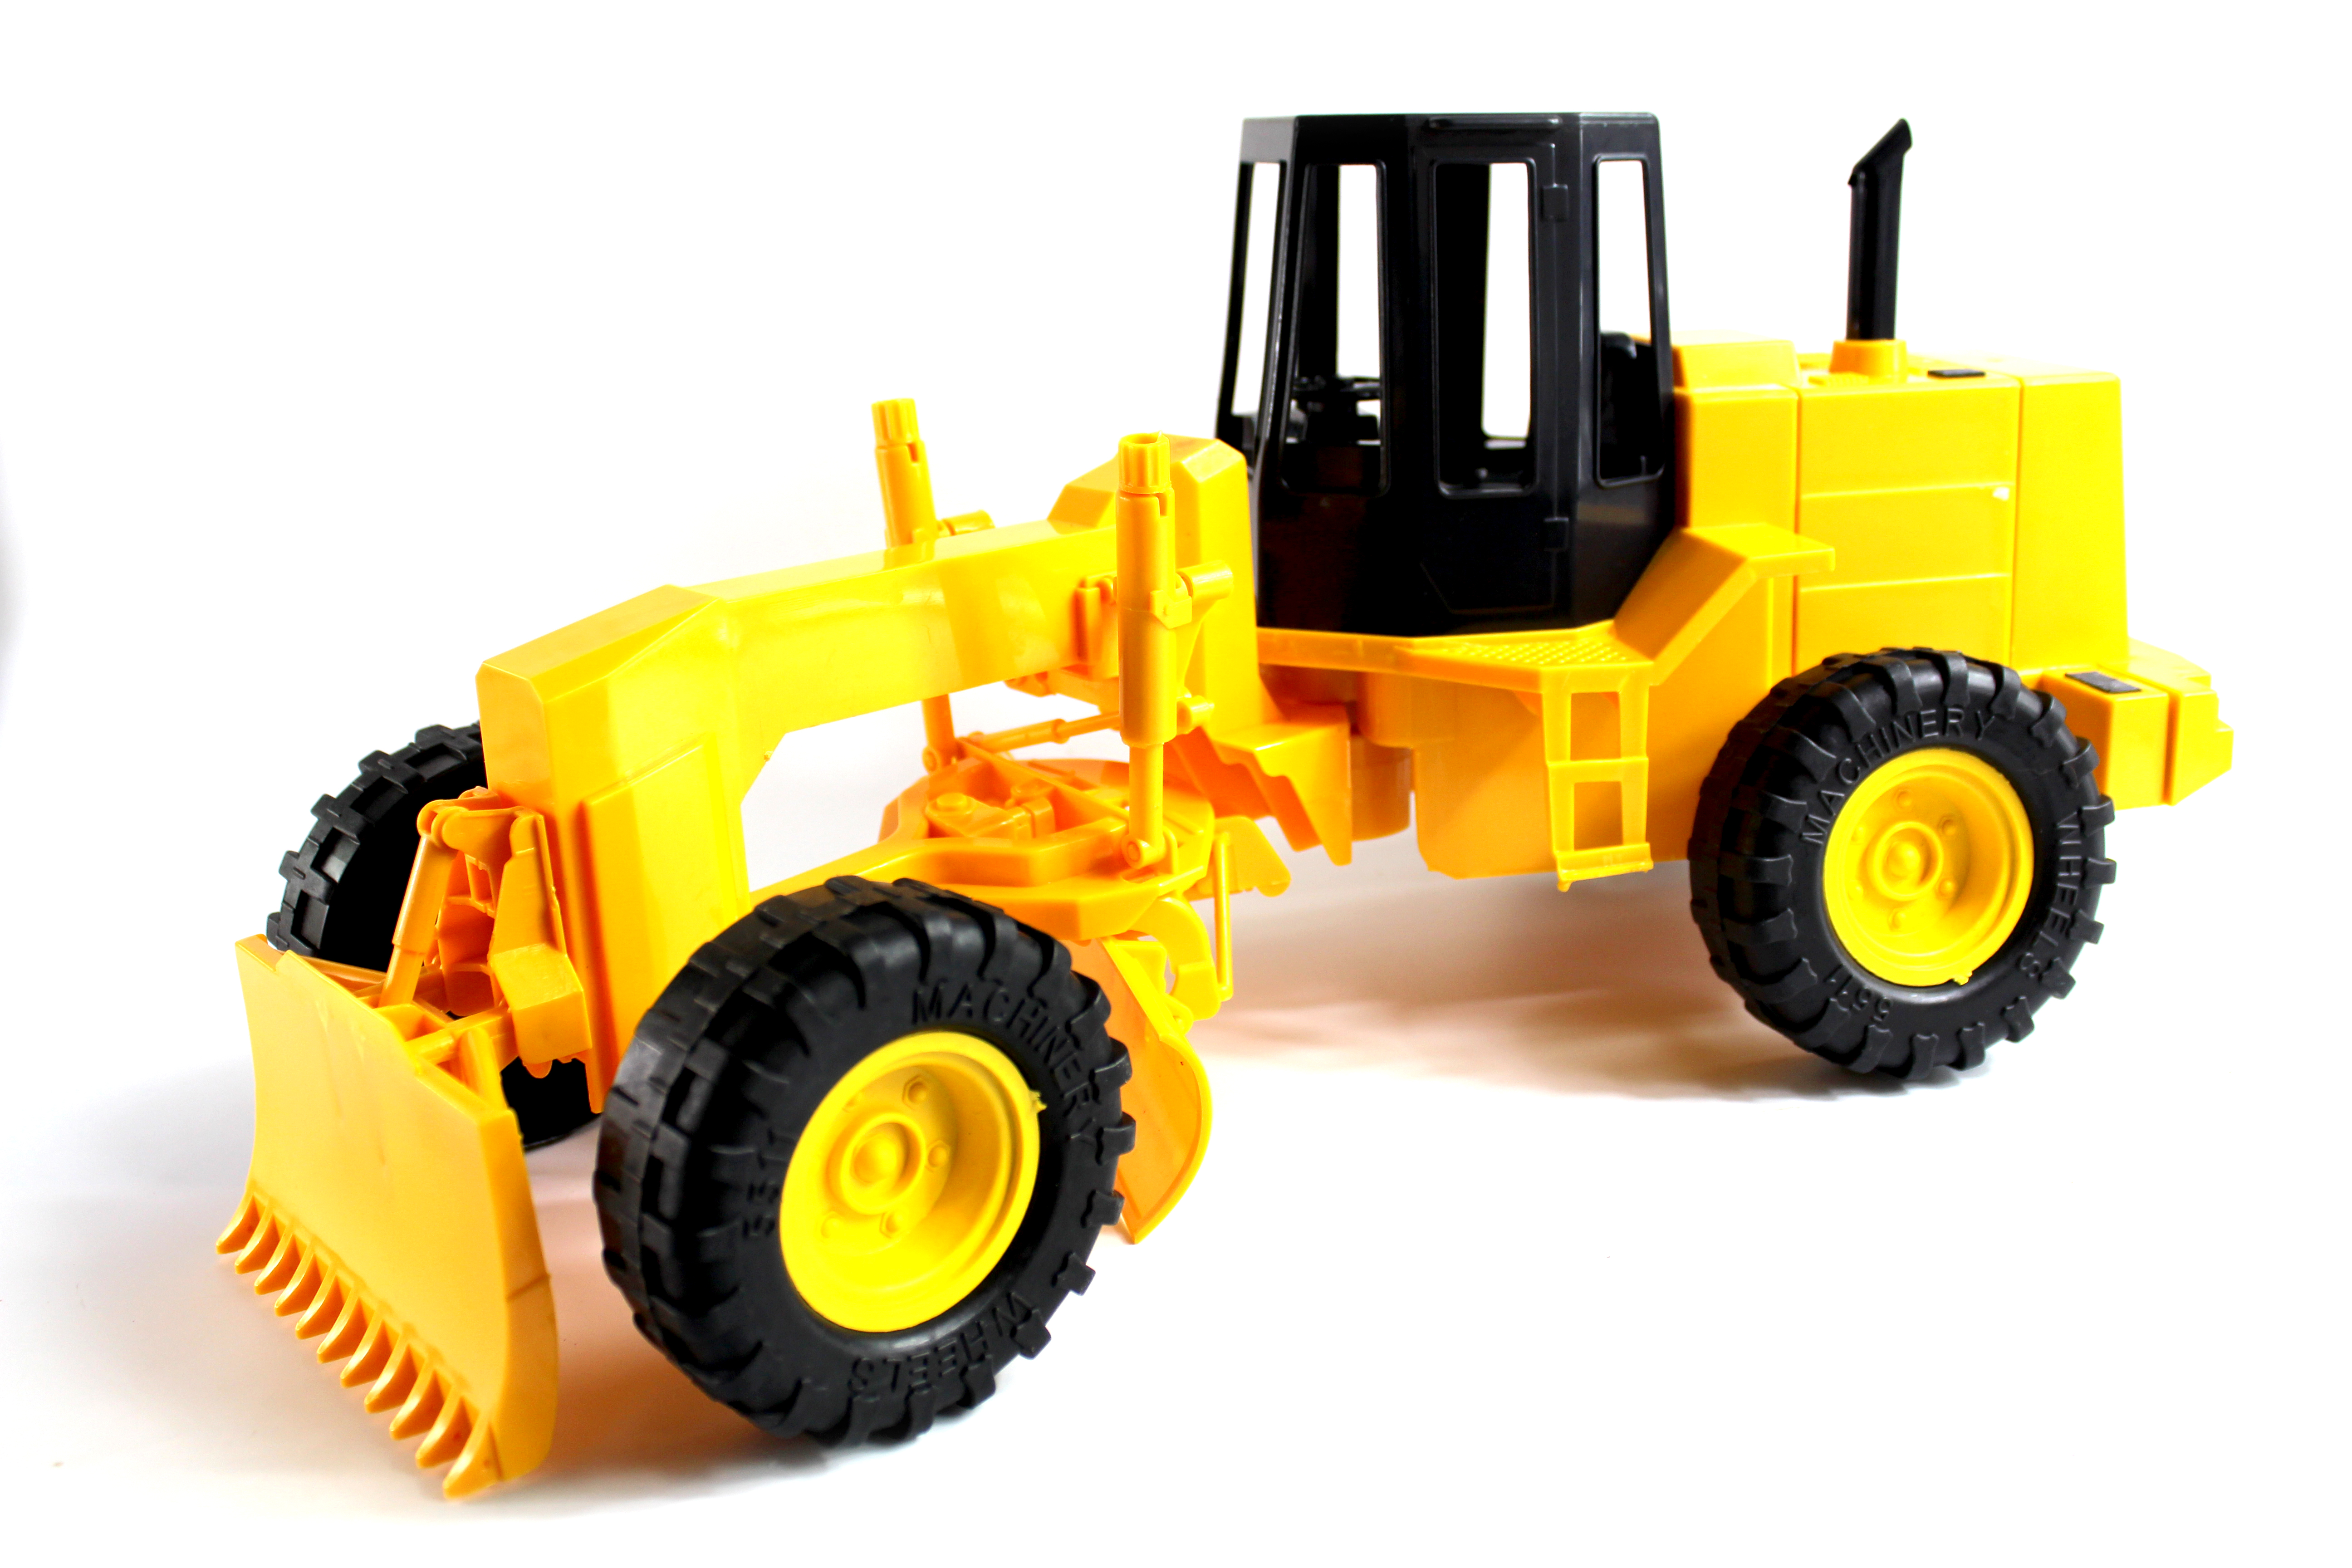
building, bulldozer, business, car, cargo, cement, collection, concrete, construction, crane, design, digger, dump, element, engineering, equipment, excavator, flat, forklift, heavy, hydraulic, icon, illustration, industrial, industry, isolated, loader, lorry, machine, machinery, mixer, mover, orthogonal, power, road, roller, set, shovel, tipper, tool, tractor, traffic, transport, transportation, truck, vector, vehicle, wheel, work, yellow, land vehicle, toy, construction equipment, model car, automotive wheel system, automotive tire, toy vehicle, rolling, cylinder